Tomé tragedy

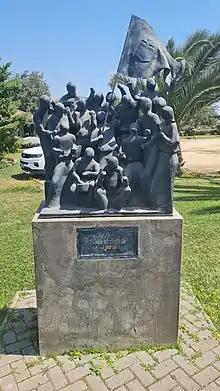
Memorial to the 16 victims of the Tomé tragedy, in Monasterio Celeste

The list of deaths was confirmed on February 10, 2013. Finally, 16 people died in the accident, but known at the time of the accident figures were much higher or lower figure was corrected when the rescue operation had ended knew.